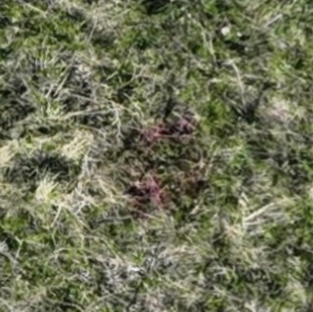
Month: october
Dye color: red
Dye concentration: low